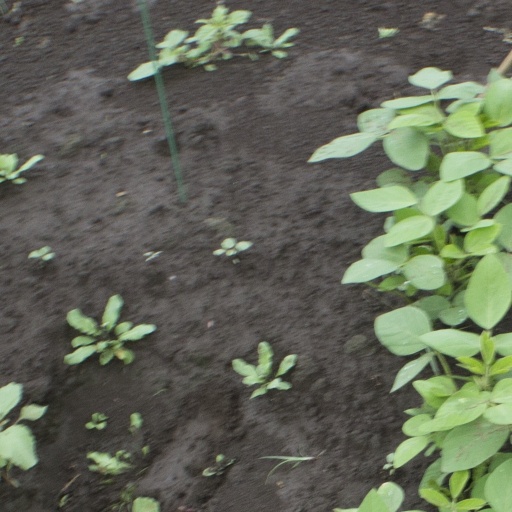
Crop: soybean